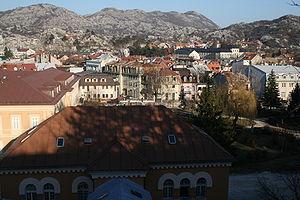
Cet article recense les sites inscrits au patrimoine mondial au Monténégro.
Cetinje est une ville et une municipalité du sud-ouest du Monténégro. En 2003, la ville comptait 15 137 habitants et la municipalité 18 482.